Talimeren Ao

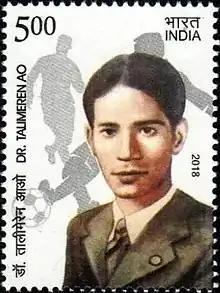
Talimeren Ao on a 2018 stamp of India

Talimeren Ao (28 January 1918 – 13 September 1998) was an Indian footballer and physician from Nagaland. He is best known as the captain of the India national football team in their first ever match after independence. One of the most famous Nagas, he was a figurehead of India's football history, and his name is resonant in the collective memory of the people. He played domestic club football for Mohun Bagan.